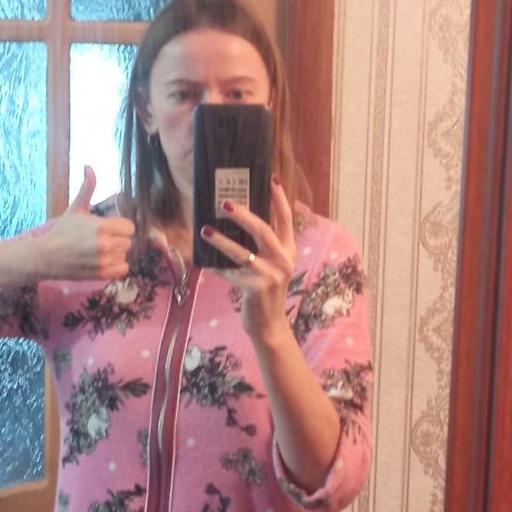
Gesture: no_gesture